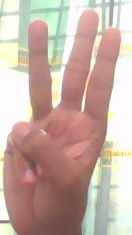
ASL sign: W